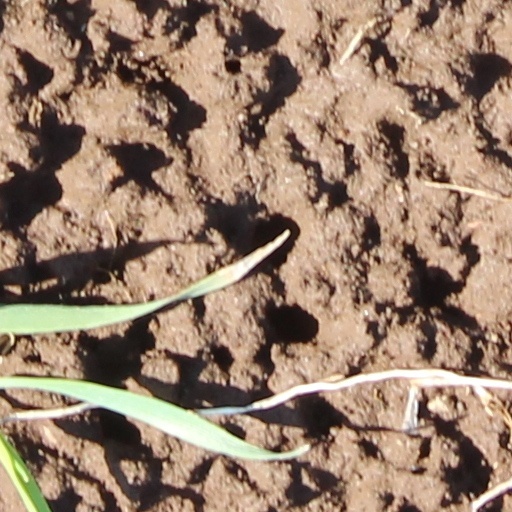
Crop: wheat